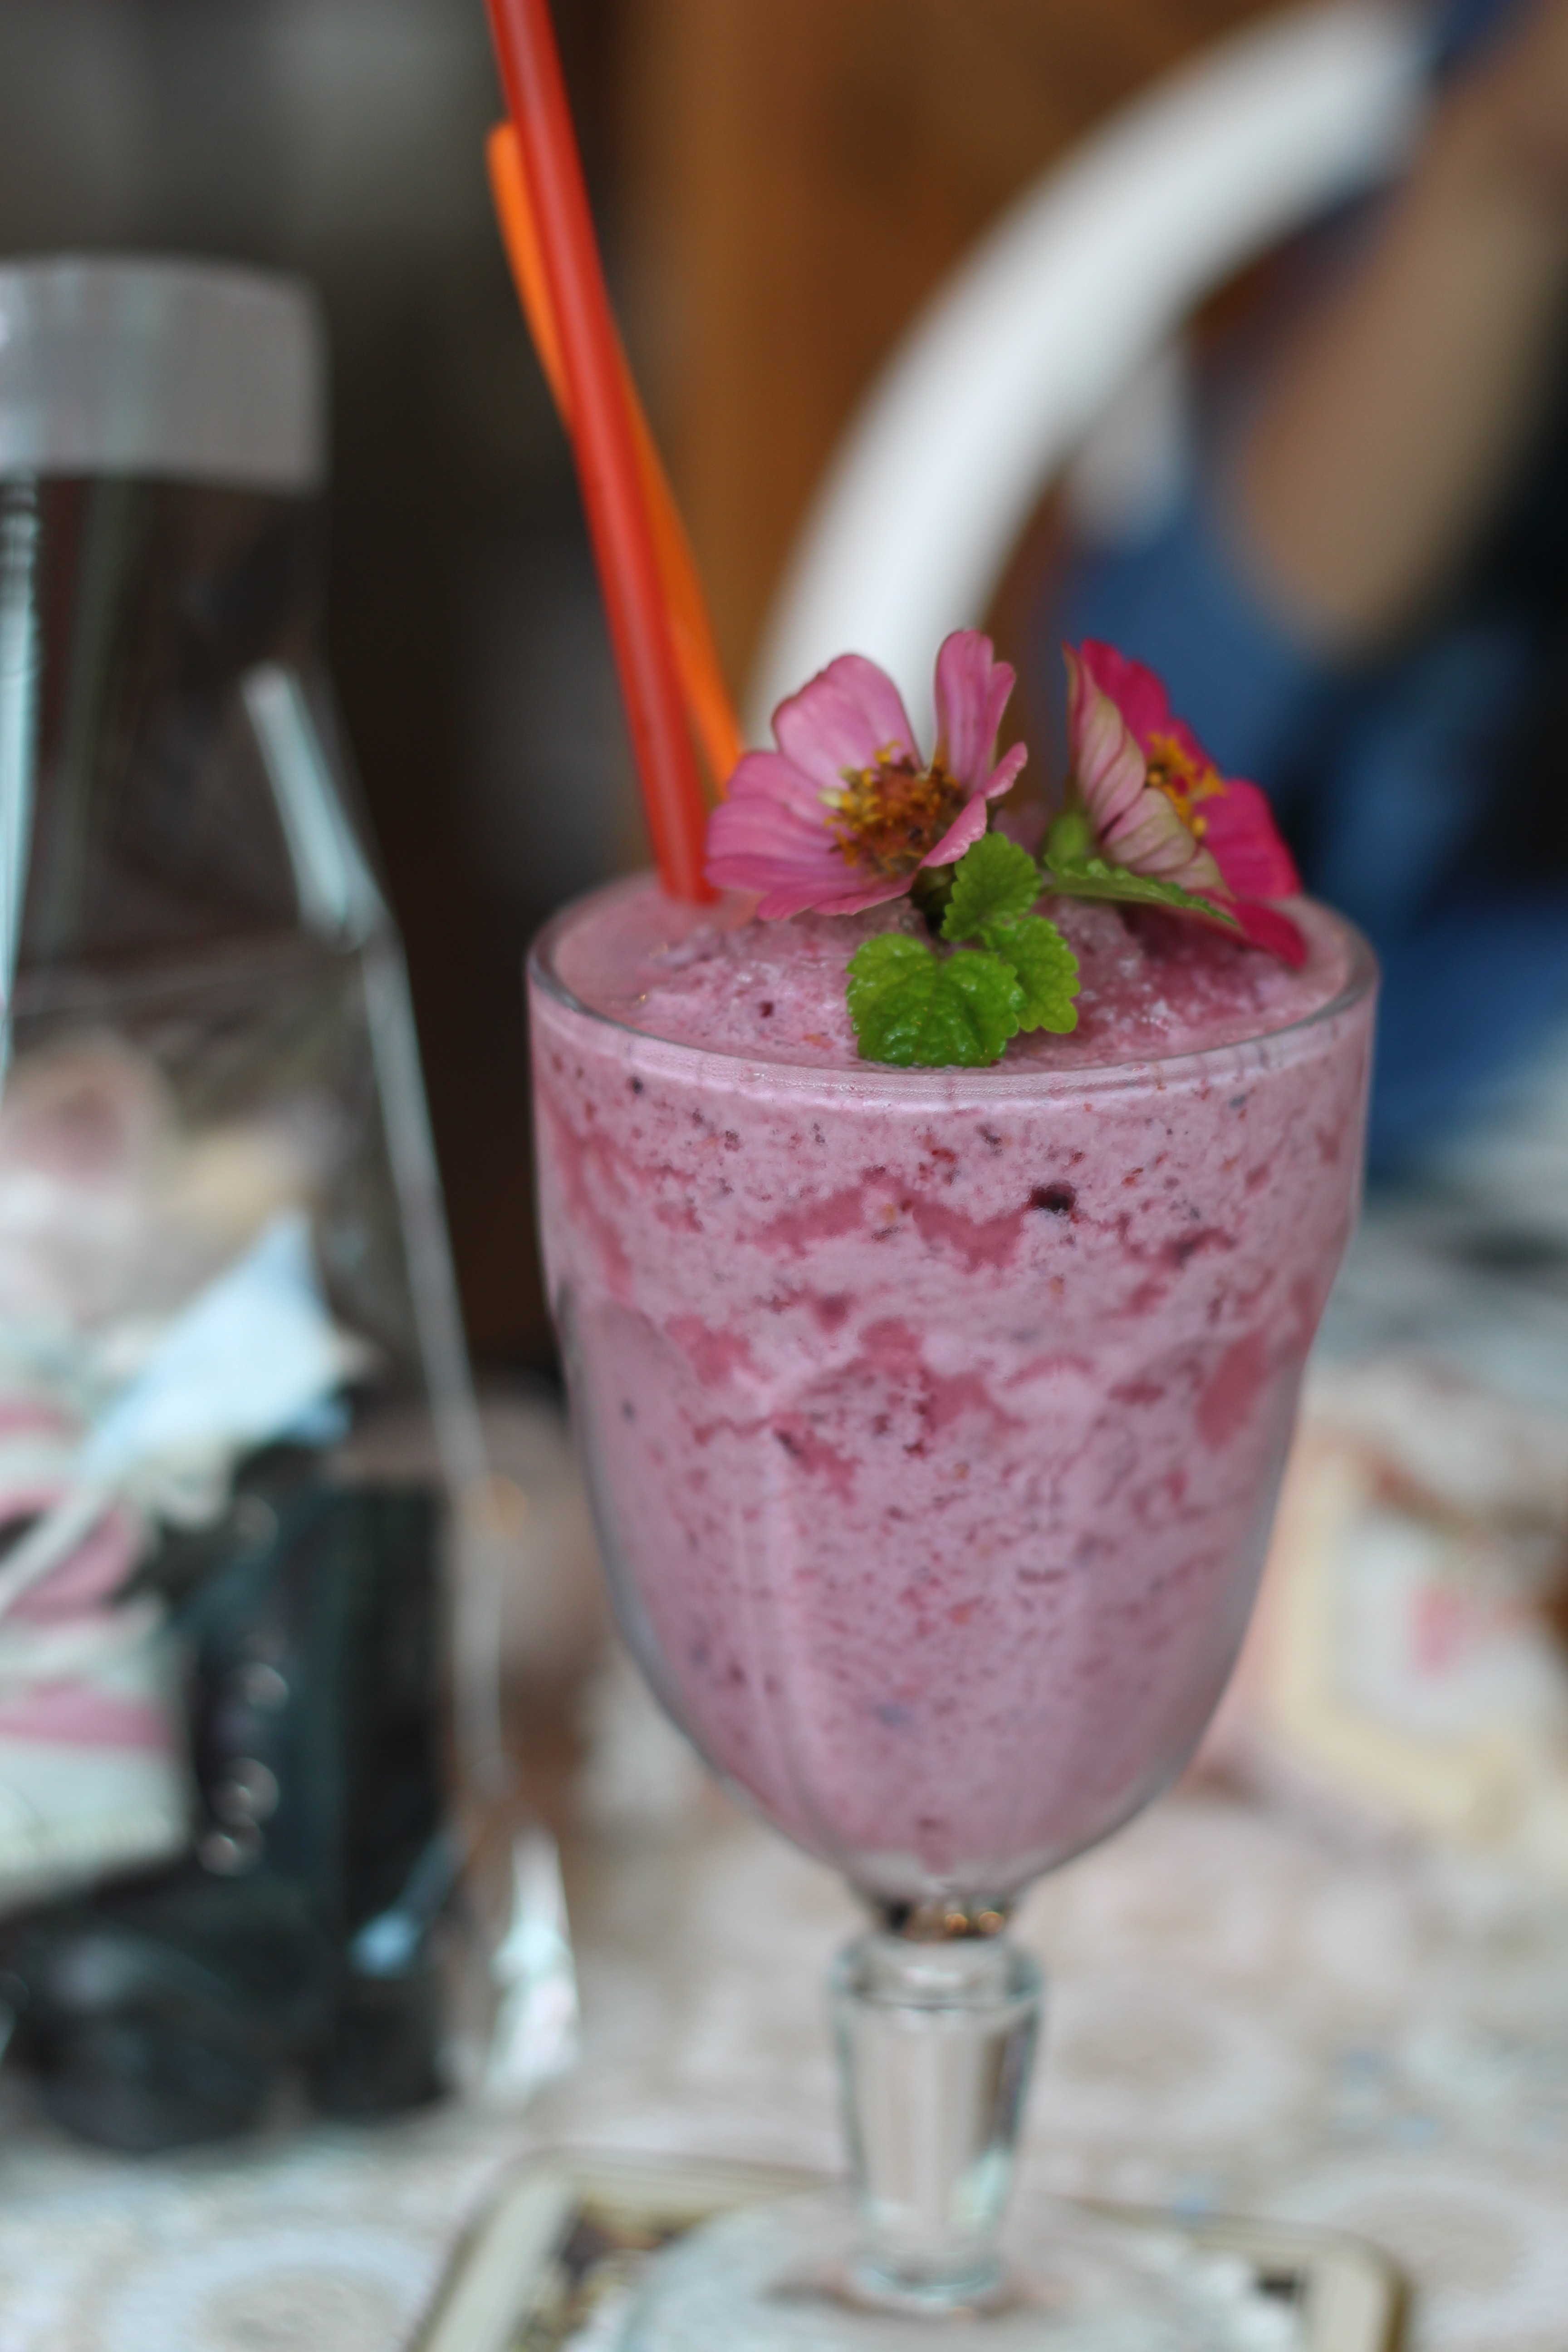
raspberry, fruit, berry, cup, food, produce, blueberry, drink, ice cream, dessert, strawberry, smoothie, drinks, strawberries, flavor, milkshake